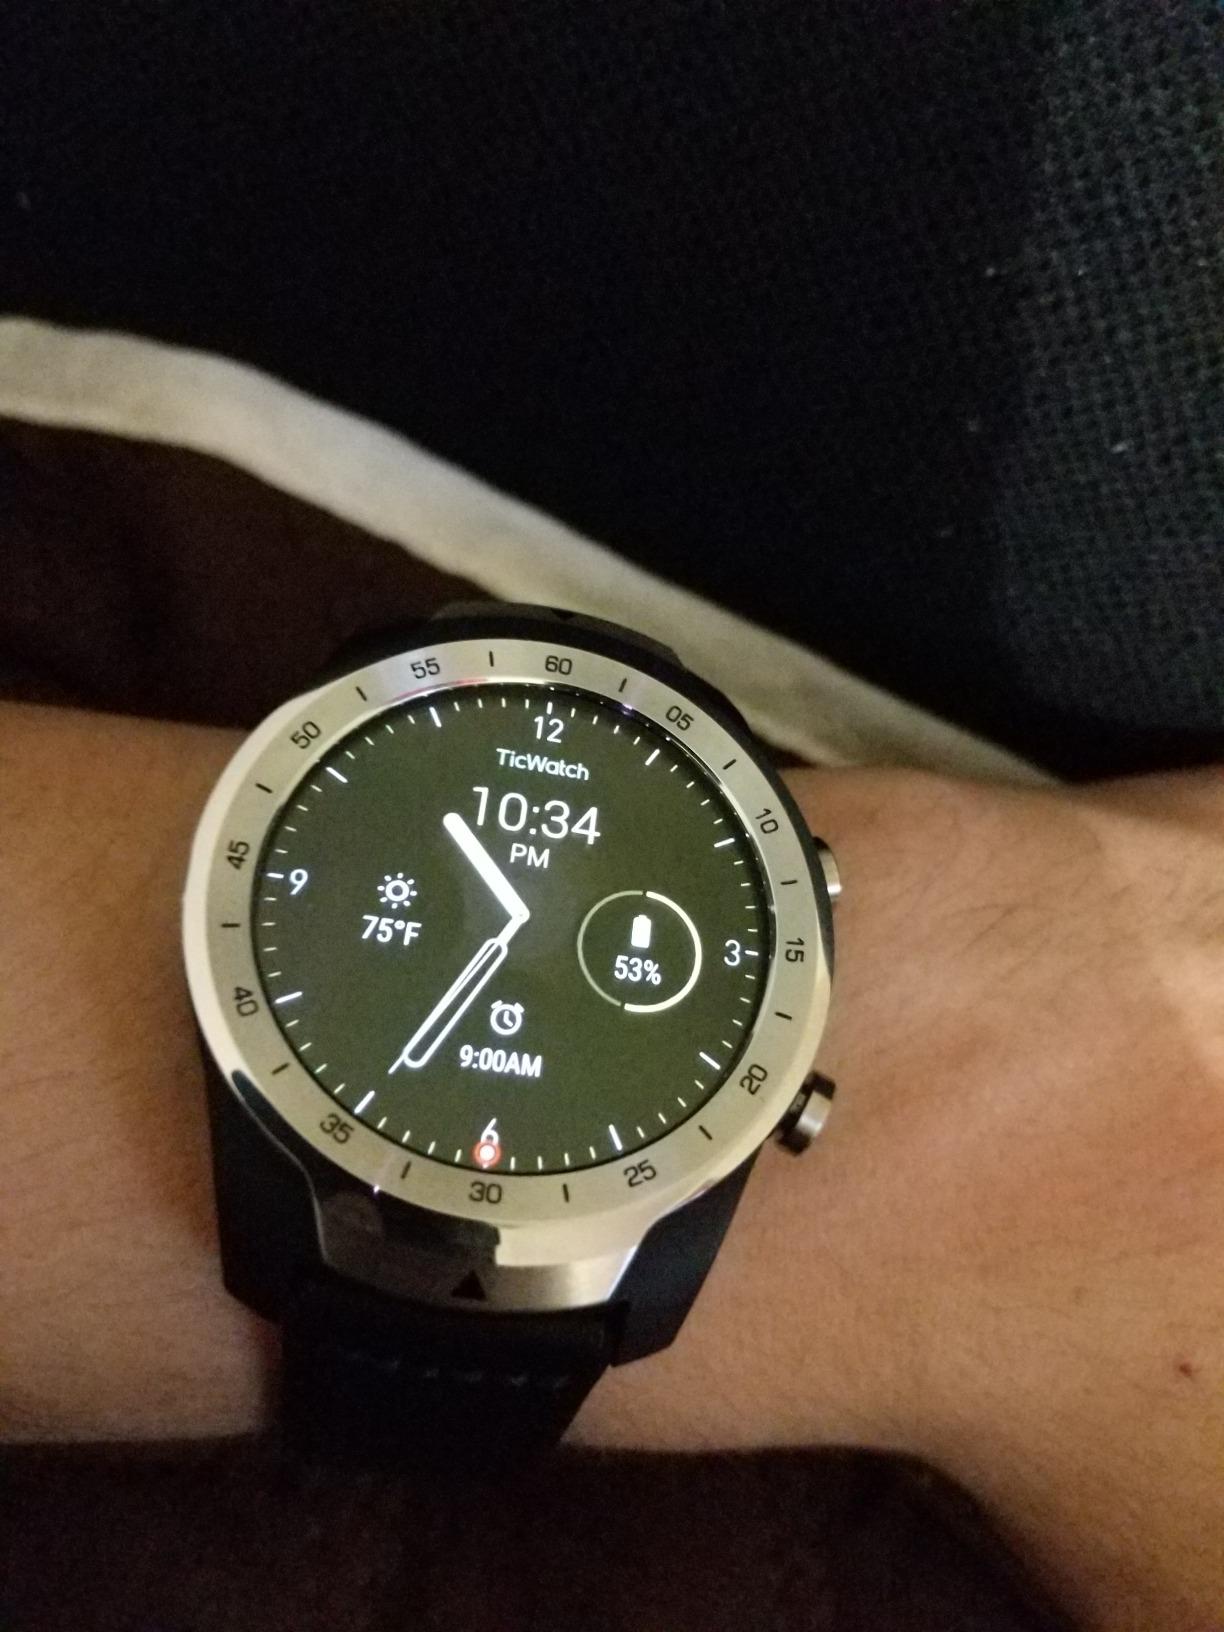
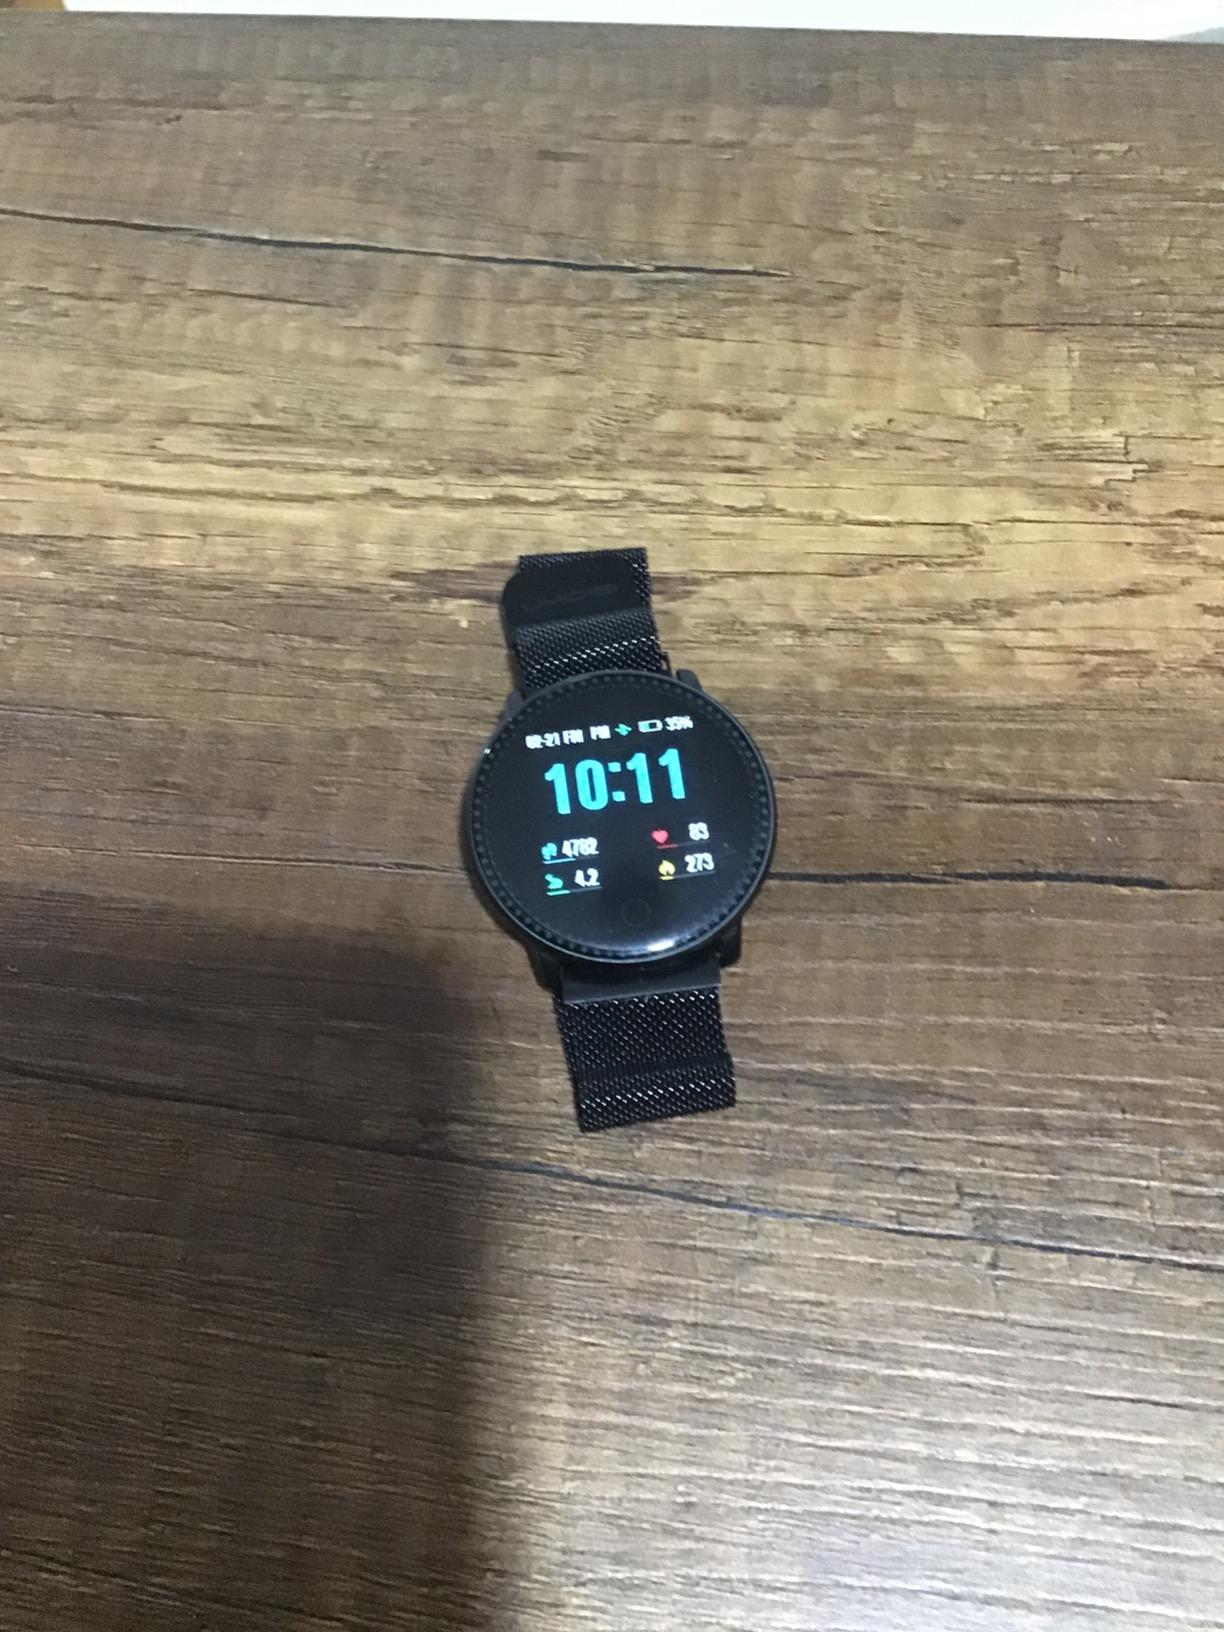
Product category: smartwatch
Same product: no